John Clements Wickham

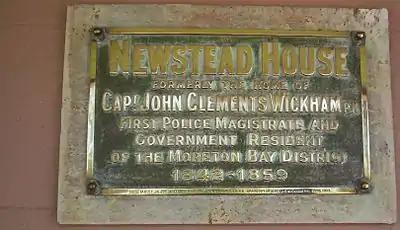
A commemorative plaque at Newstead House

Two defunct electorates in Australian state parliaments, namely